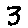
Label: 3